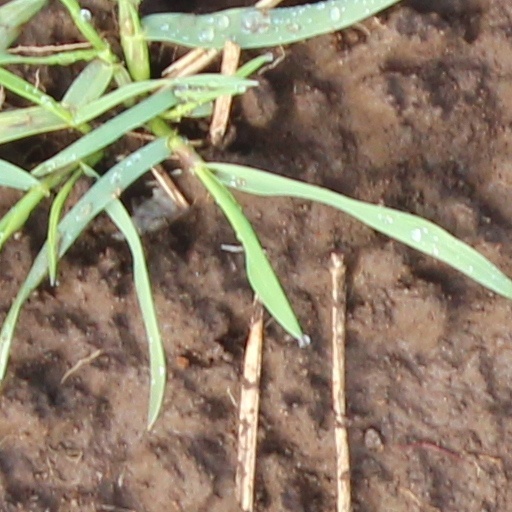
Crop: wheat